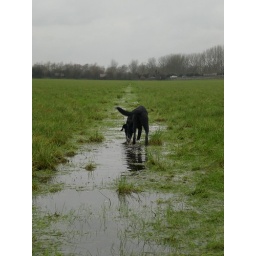
My dog is interested in water so much! just it is so fun for him!